Handcar

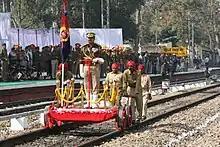
Indian Railway Inspection Trolley in 2007

Handcars were normally used by railway service personnel (the latter also known as gandy dancer carts) for railroad inspection and maintenance. Because of their low weight and small size, they can be put on and taken off the rails at any place, allowing trains to pass. Handcars have since been replaced by self-propelled vehicles that do not require the use of manual power, instead relying on internal combustion engines or electricity to move the vehicle.